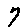
Label: 7